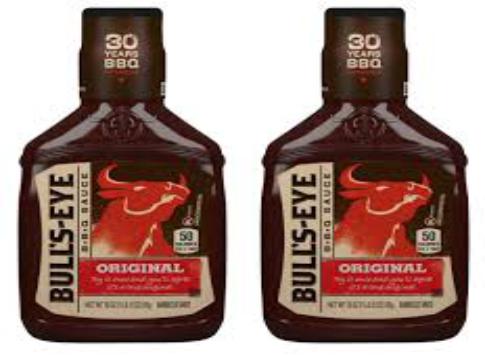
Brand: Bulls-Eye Barbecue
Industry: Food